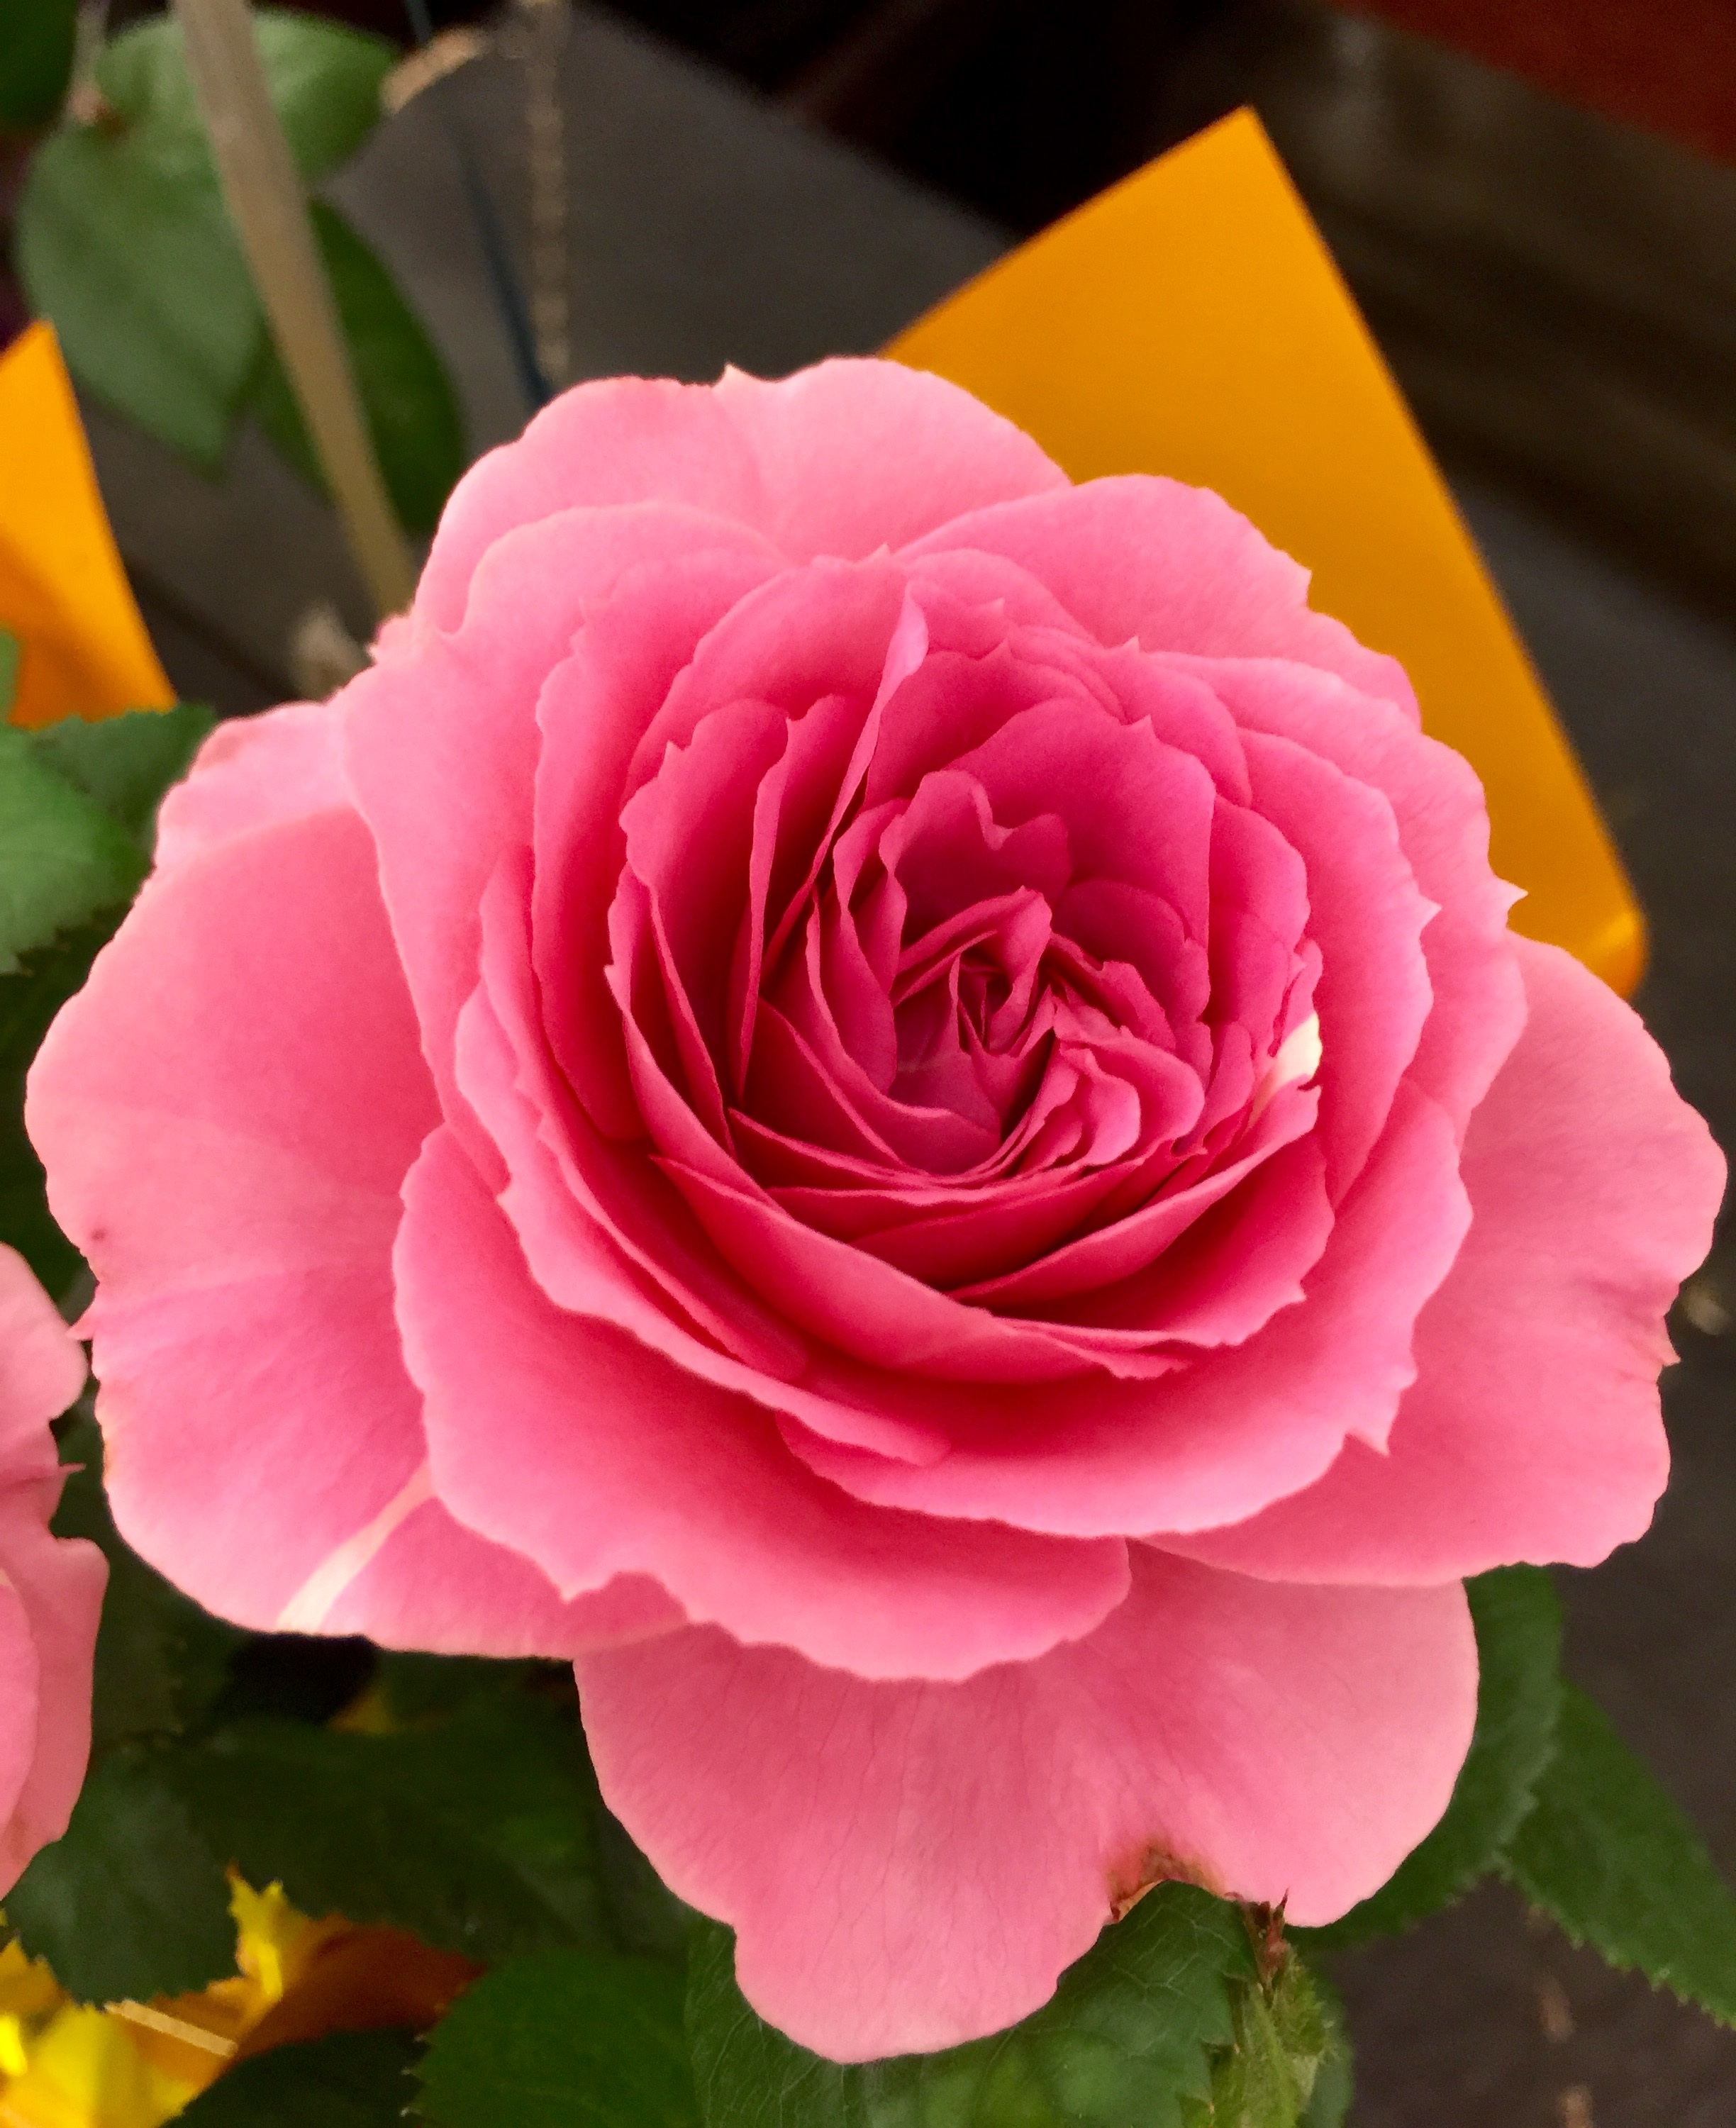
nature, blossom, plant, flower, petal, bloom, rose, macro, pink, close up, petals, floribunda, rose bloom, flowering plant, garden roses, rose family, land plant, rosa centifolia